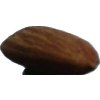
Label: Almonds 1